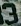
Number: 3